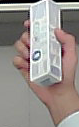
Product: sensodyne_toothpaste